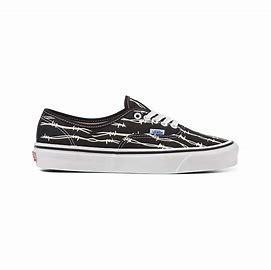
Brand: Vans
Model: UA Authentic 44 DX